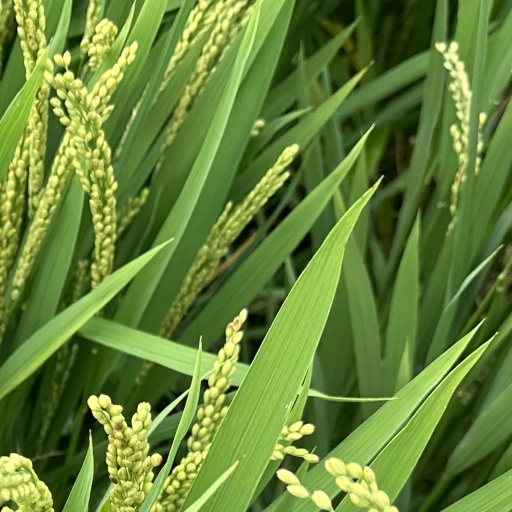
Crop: rice